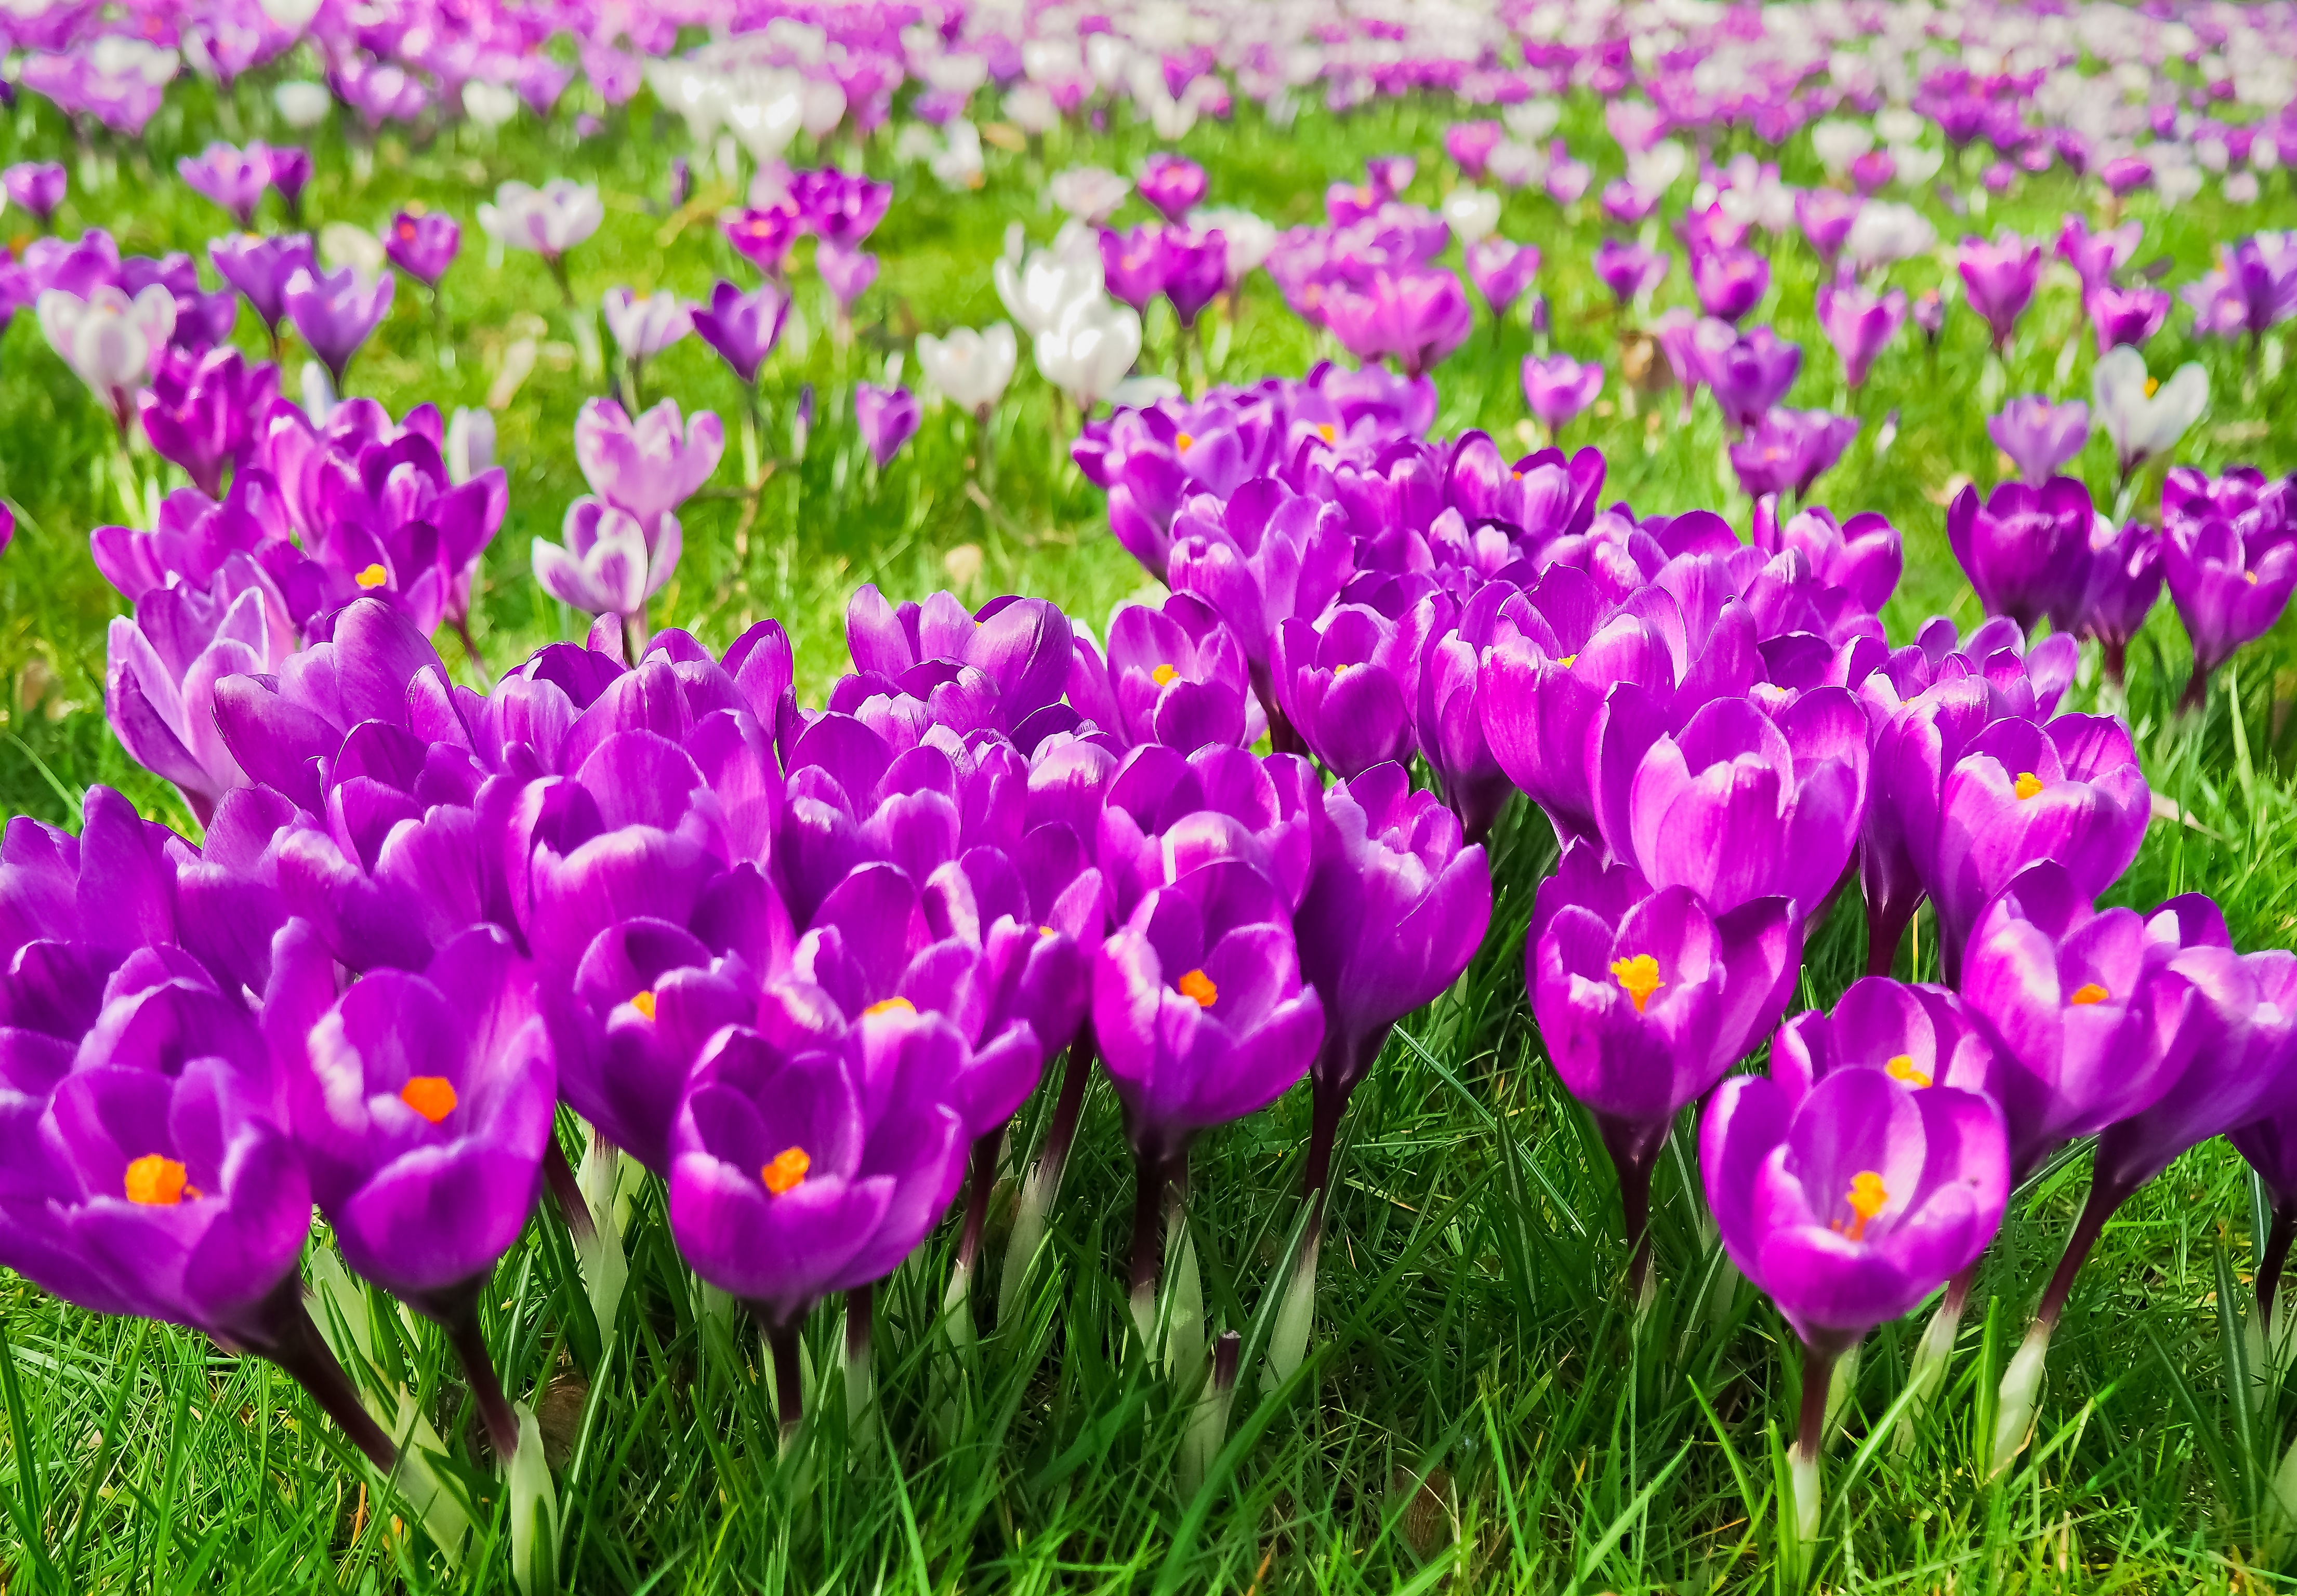
nature, grass, blossom, plant, white, field, meadow, flower, purple, petal, bloom, tulip, spring, green, stamp, color, blue, colorful, garden, pink, close, flora, flowers, farbenpracht, violet, bright, sun flower, beautiful, crocus, mood, purple flower, spring crocus, early bloomer, flower meadow, spring flower, ornamental plant, spring awakening, fr hlingsanfang, flowering plant, signs of spring, spring meadow, pink plant, early summer, b hen, spring fever, land plant, iris family